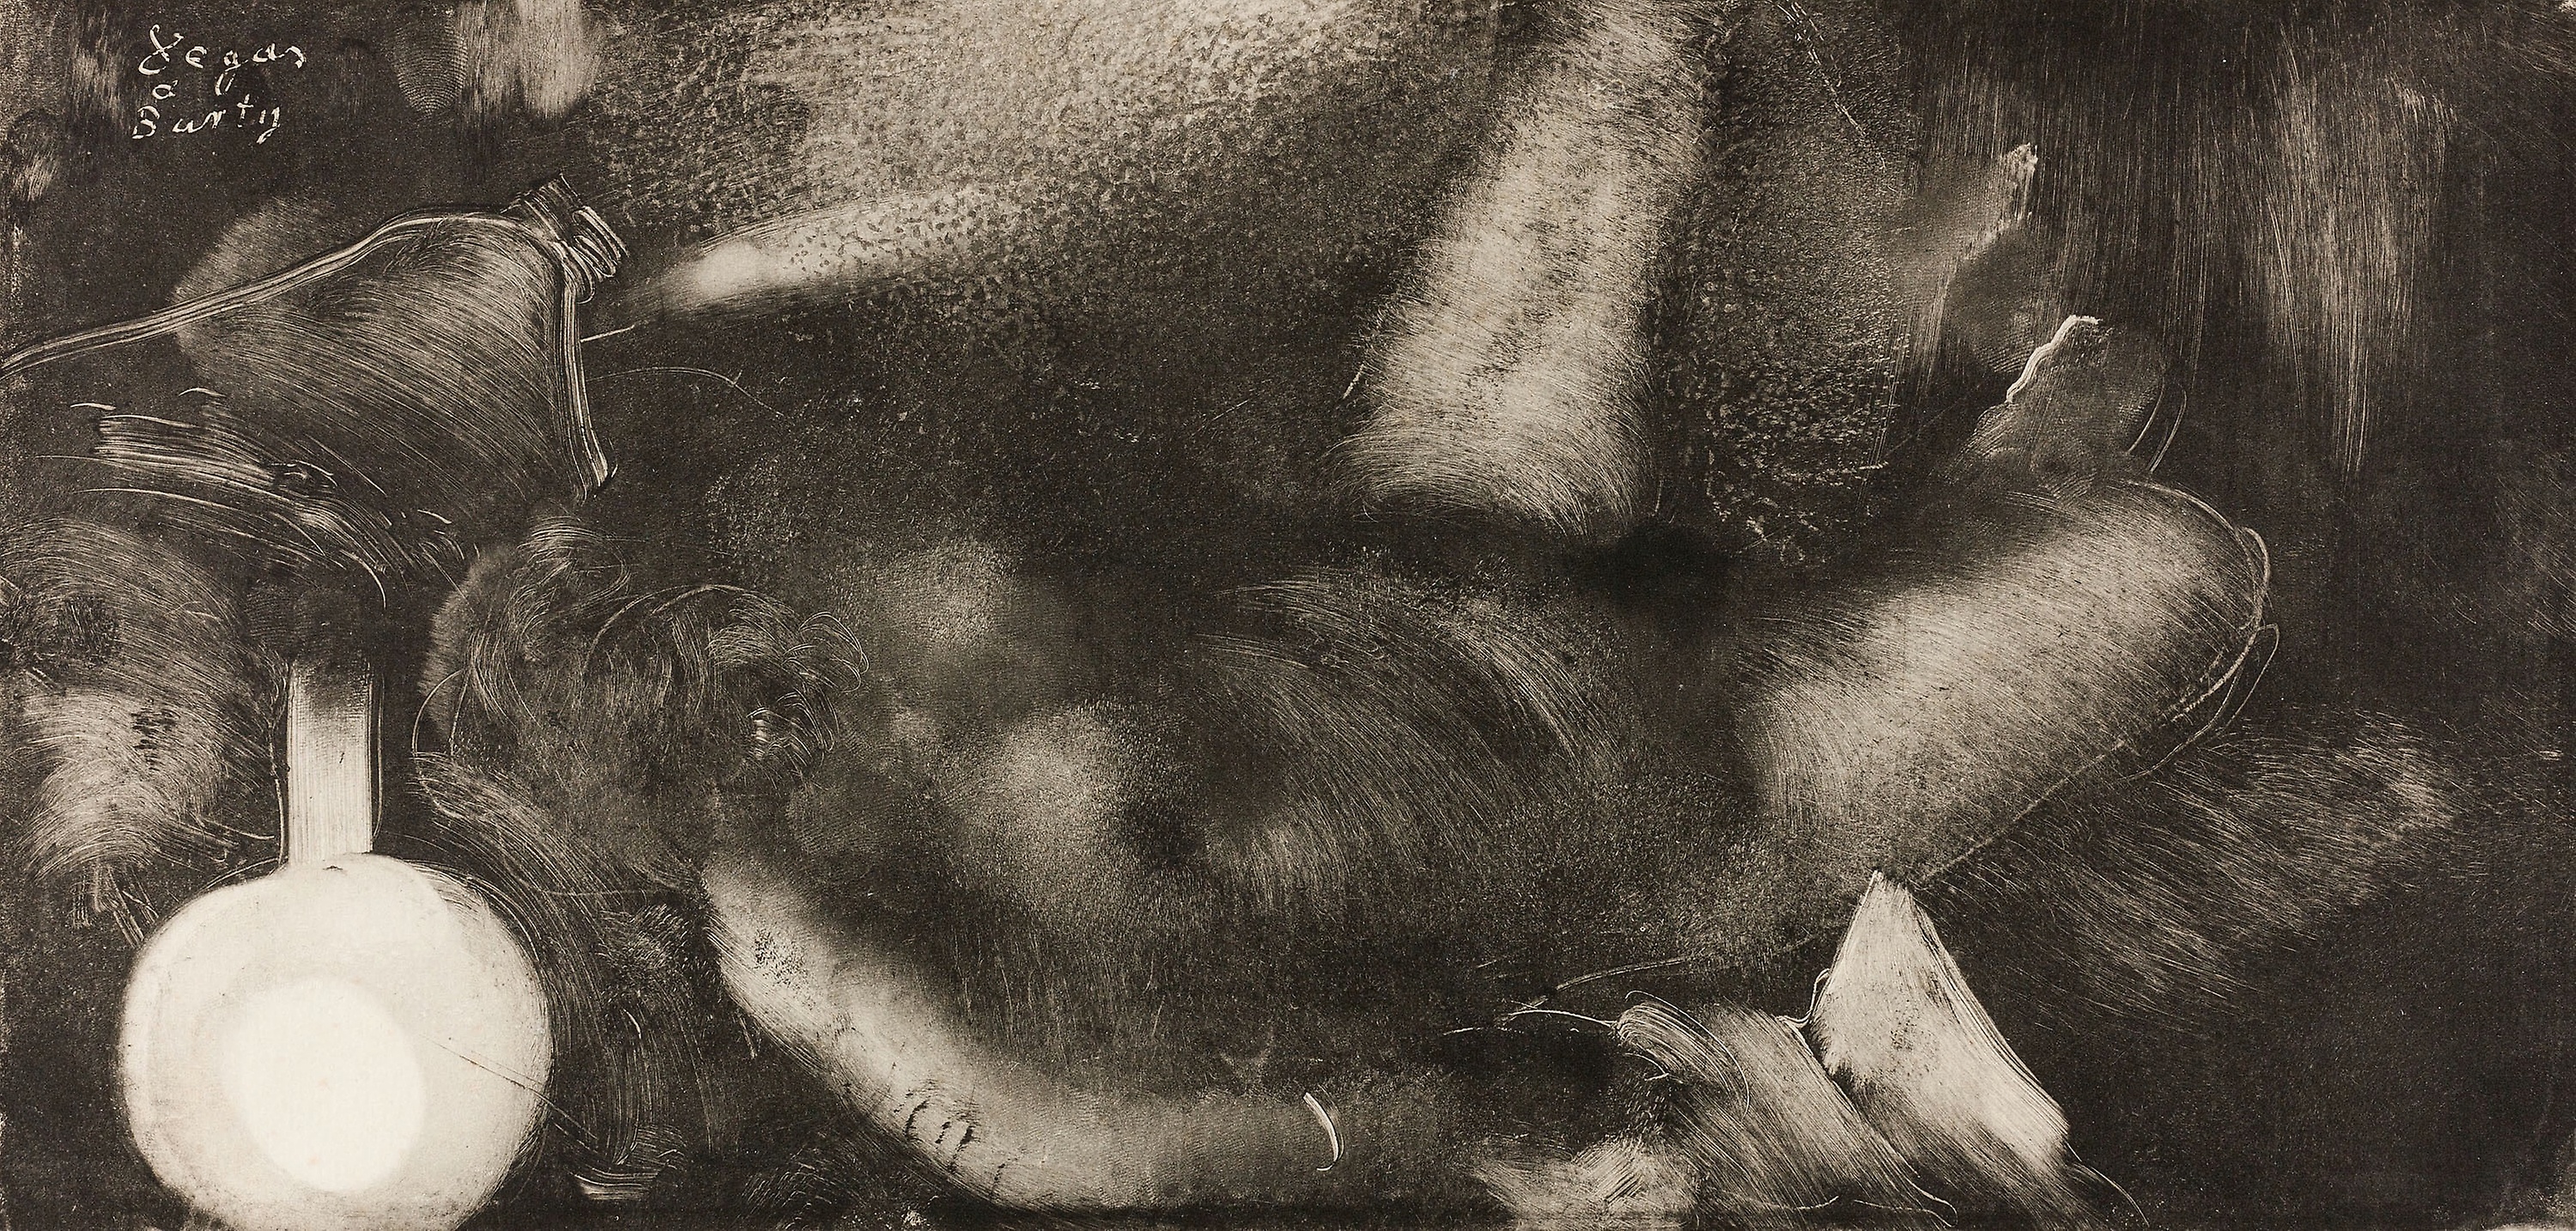
painting, black and white, still life photography, still life, monochrome, visual arts, monochrome photography, artwork, art, drawing, portrait, snout, stock photography, figure drawing